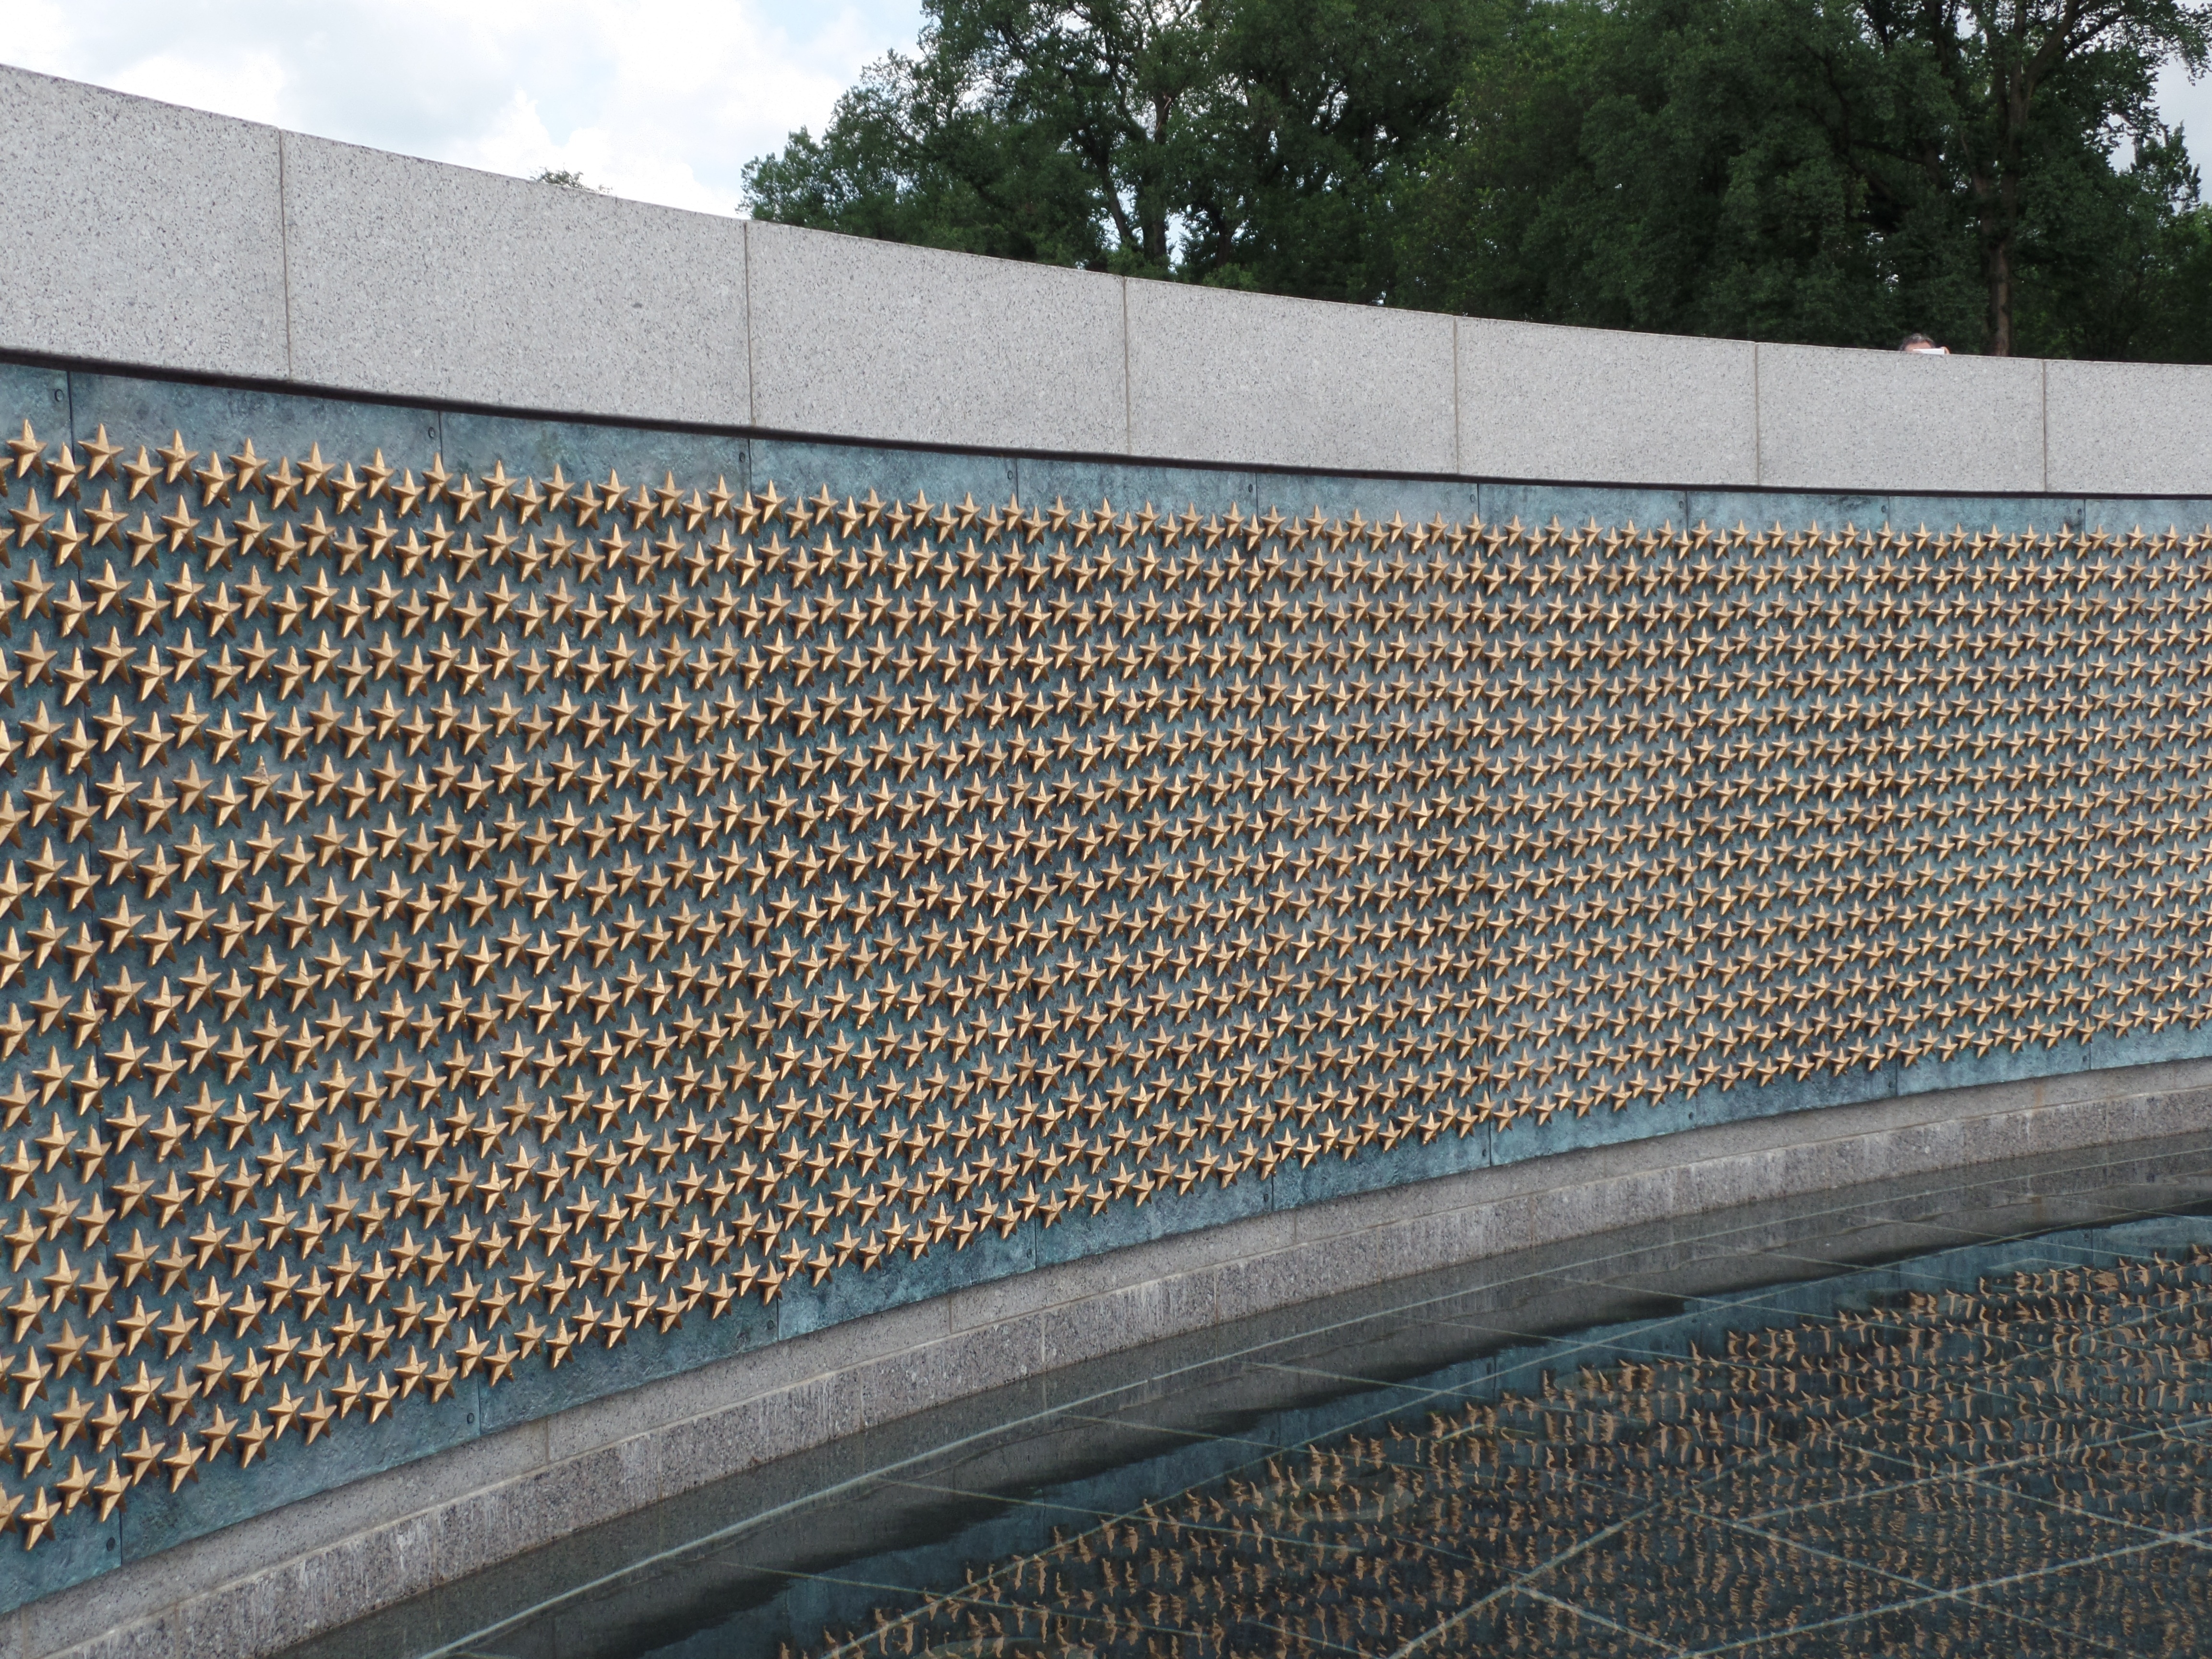
fence, structure, star, roof, wall, material, washington, united states, american, background, history, road surface, star freedom, outdoor structure